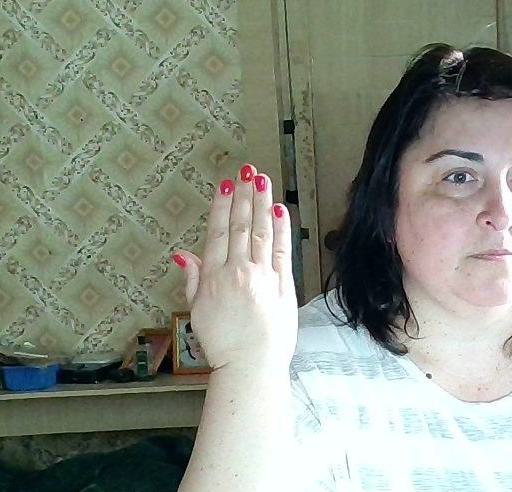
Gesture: stop_inverted